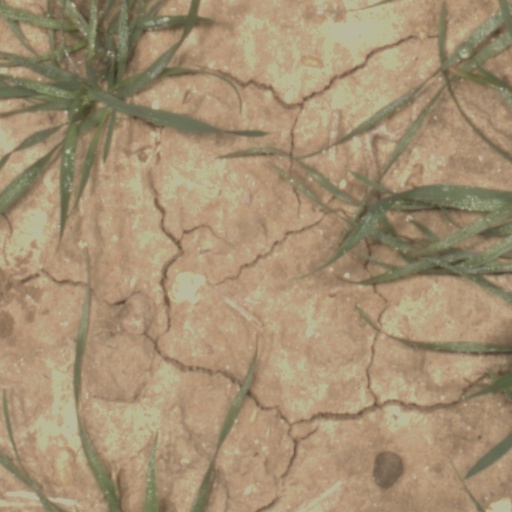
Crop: wheat